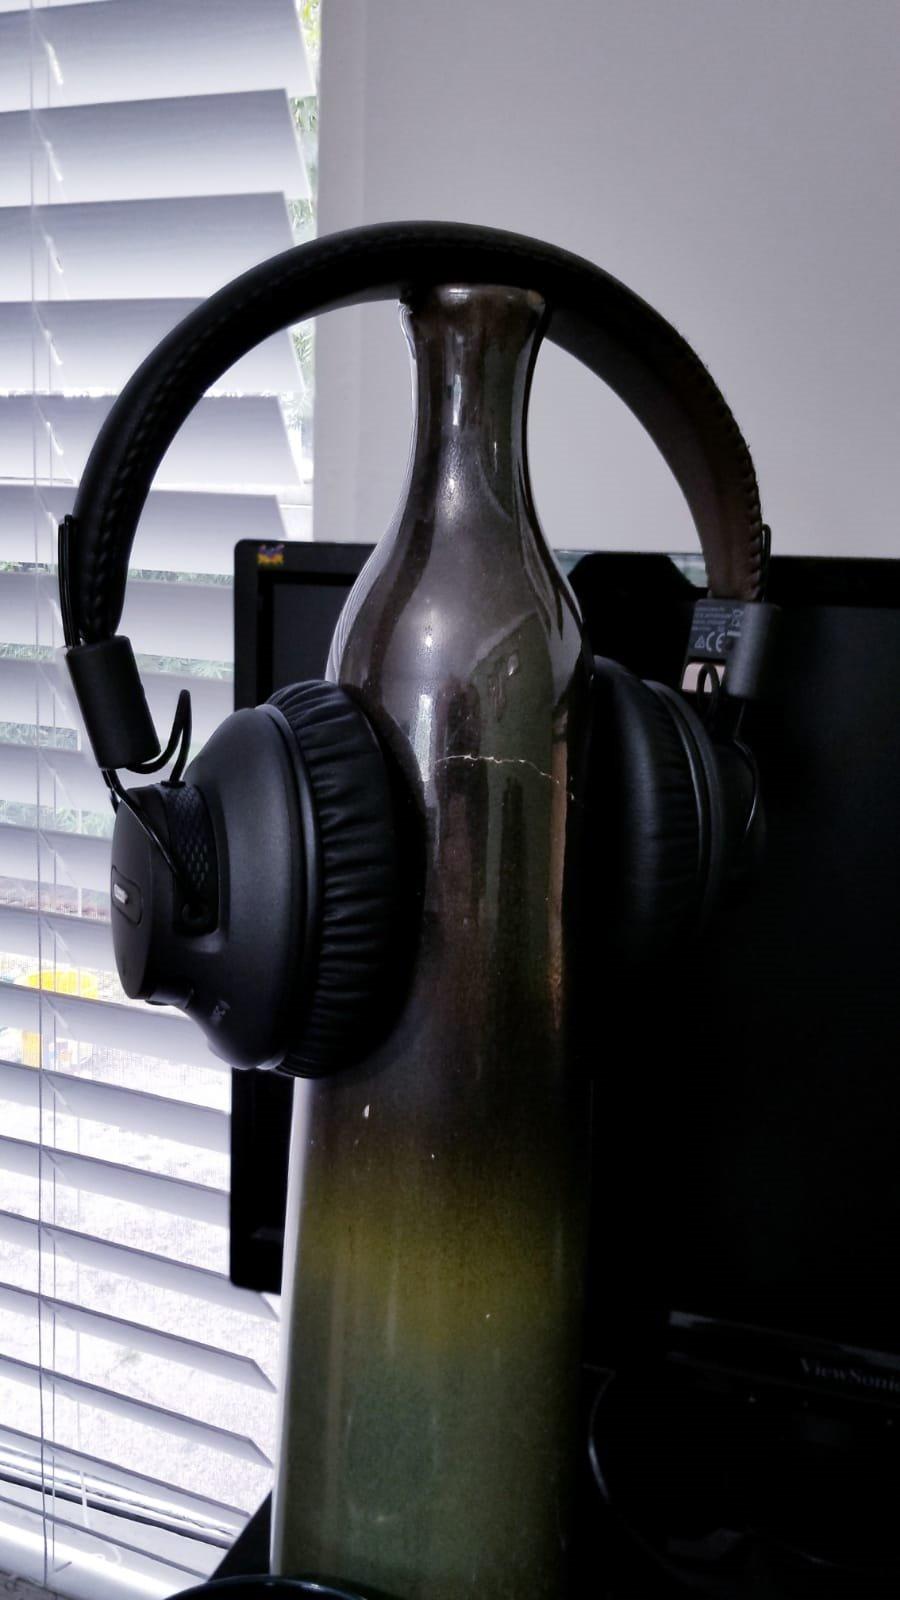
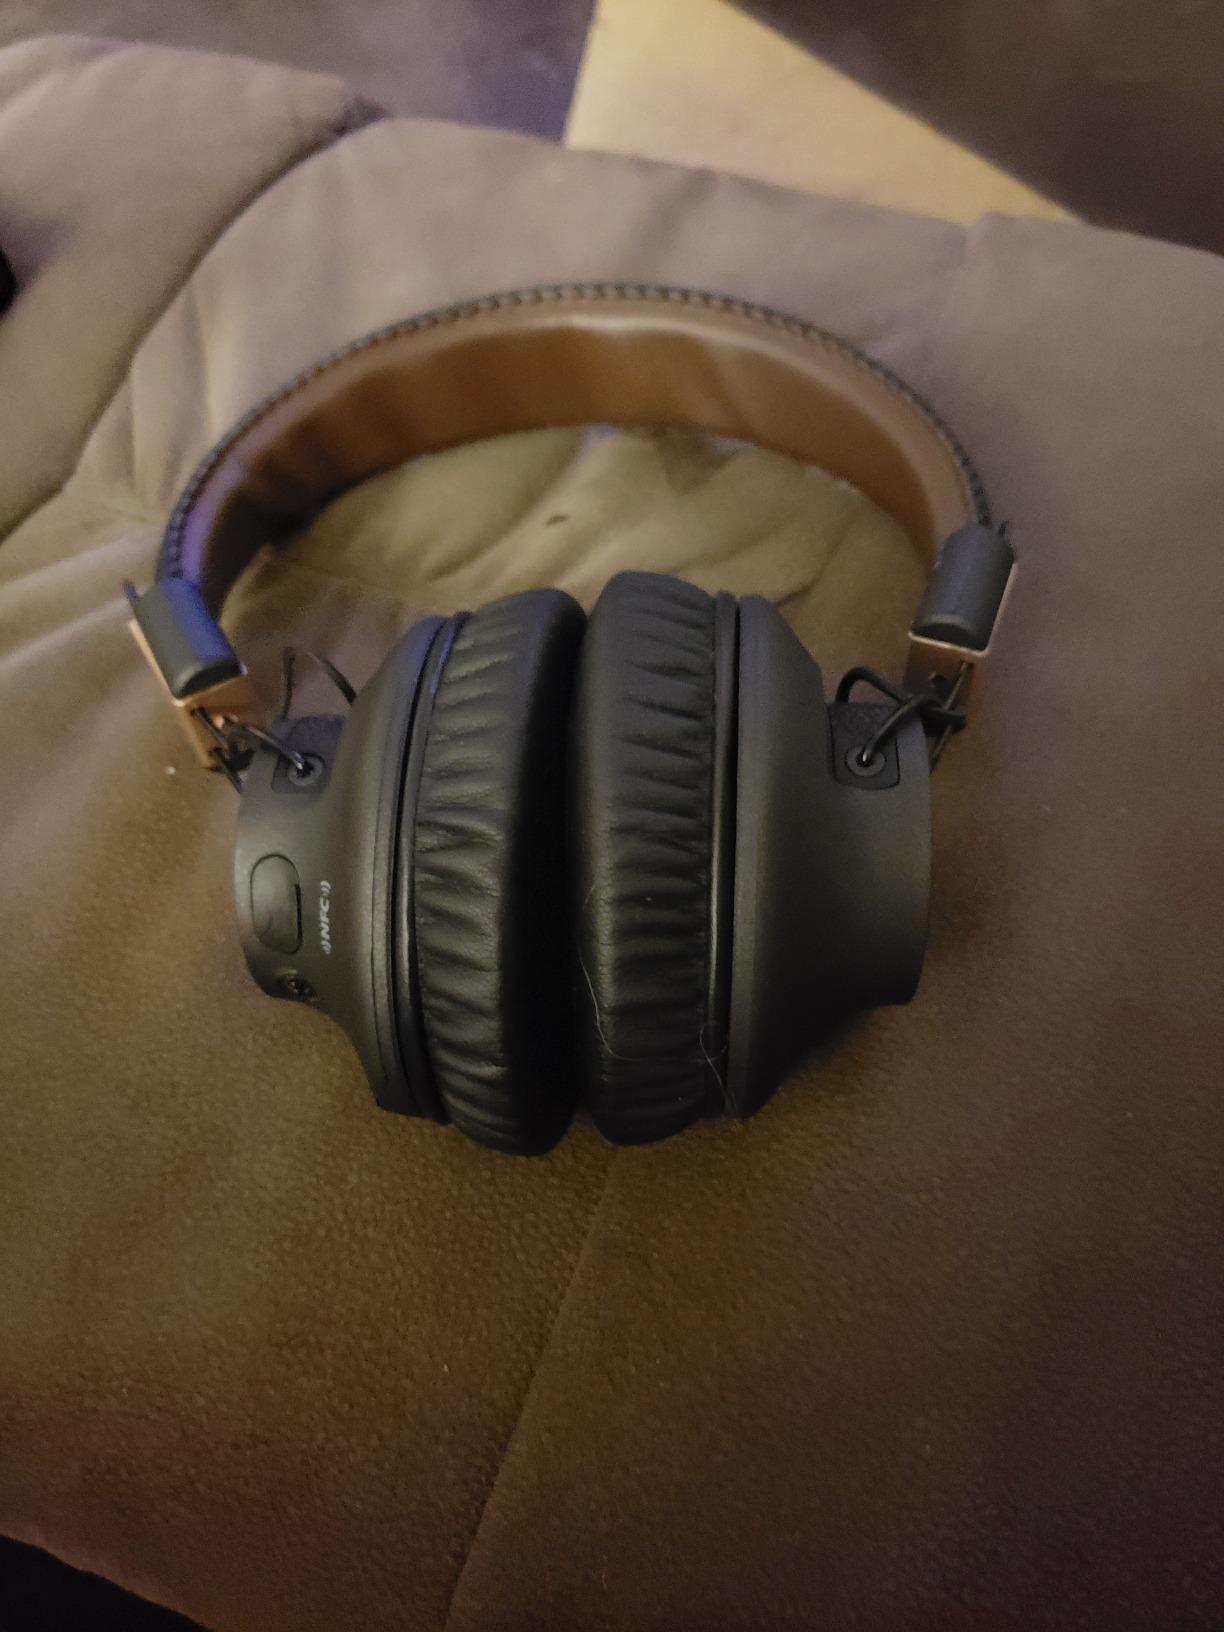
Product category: headphones
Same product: yes